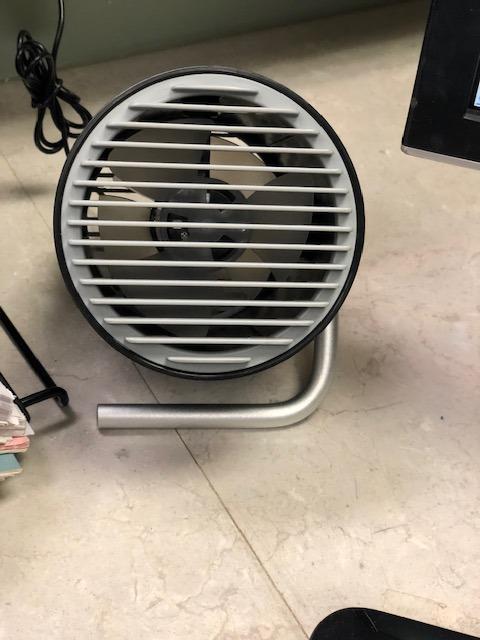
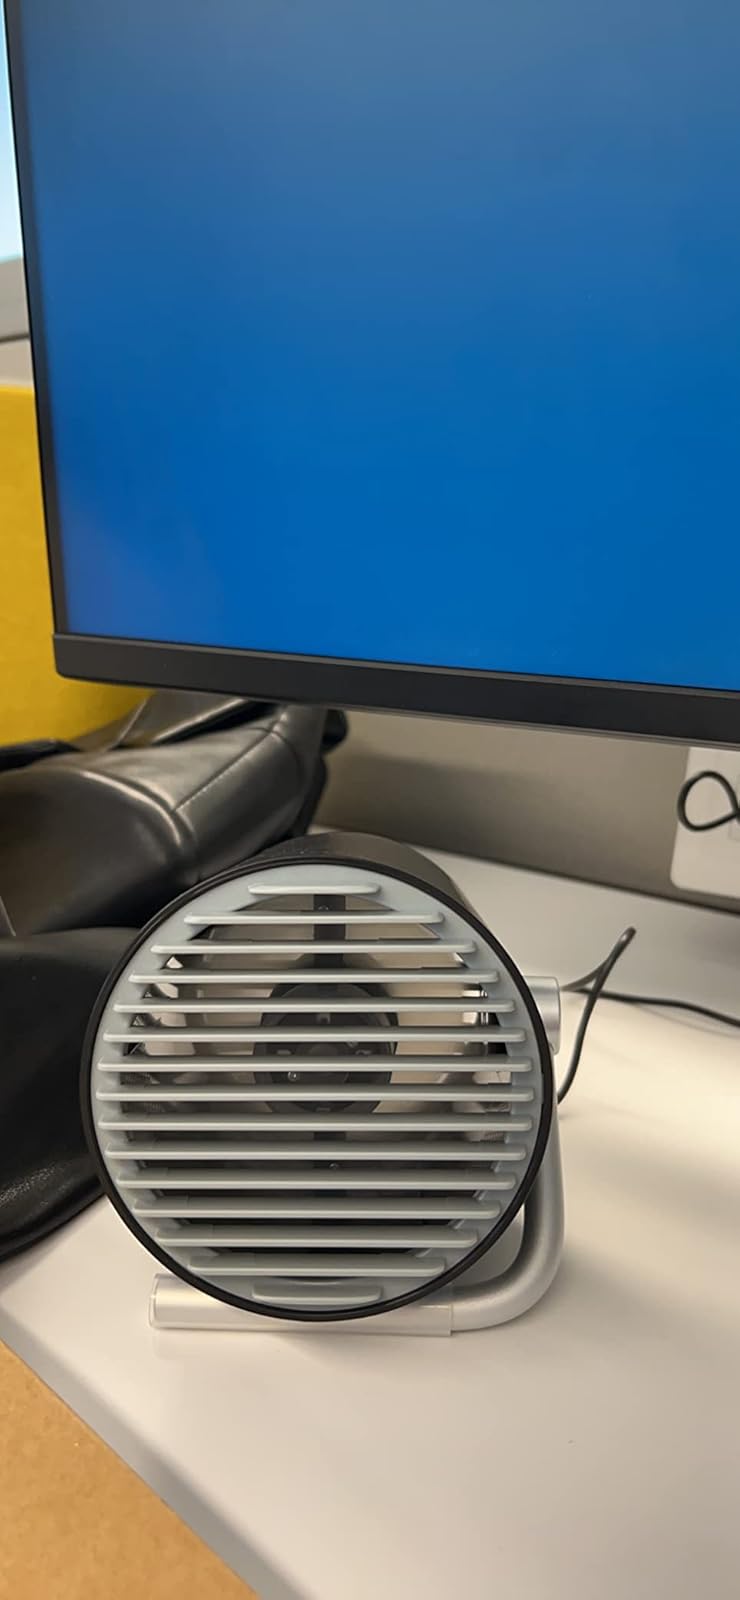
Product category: fan
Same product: yes